Apsley House

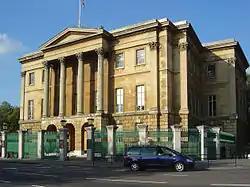
The front of Apsley House in 2005

Apsley House is the London townhouse of the Dukes of Wellington. It stands alone at Hyde Park Corner, on the south-east corner of Hyde Park, facing towards the large traffic roundabout in the centre of which stands the Wellington Arch. It is a Grade I listed building.